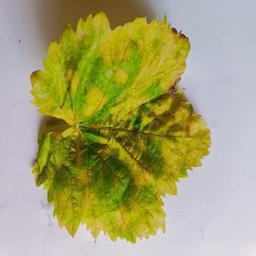
Label: Downy Mildew